William M. Rohan

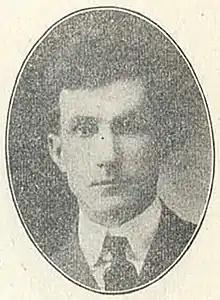
William Rohan, Wisconsin Assemblyman, when first elected in 1910

William M. Rohan was an American farmer from Outagamie County, Wisconsin, who served a number of terms as a member of the Wisconsin State Assembly between 1911 and 1949.